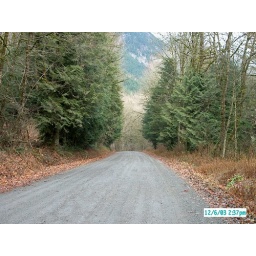
The road into Sasquatch Park was built on the old railway bed used in the early 1900's by loggers